The CIPO-model

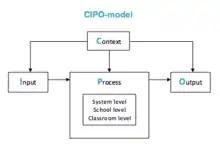
CIPO-model

Existing criticism on the CIPO-model is that students are being seen as ‘raw materials’ who are ‘created’ through a production process. According to critics there is an exaggerated focus on measurable revenues. ‘Malleability’, however, is a sensitive topic with regard to systems thinking. This from systems theory derived terminology leads to resistance in educational and pedagogical communities.